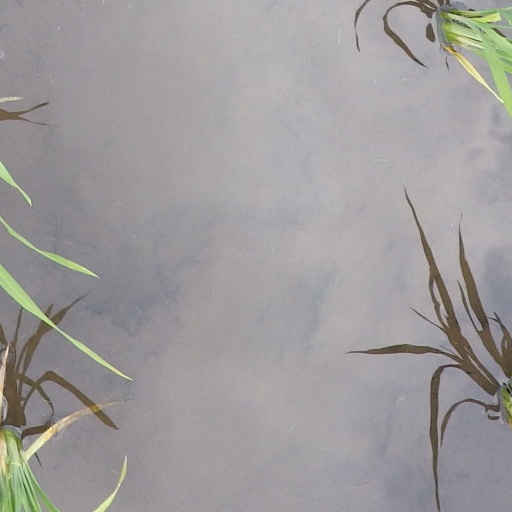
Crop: rice